Salerno

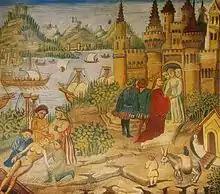
The Schola Medica Salernitana in a miniature from Avicenna's "Canon"

On 13 December 1076, the Norman conqueror Robert Guiscard, who had married Guaimar IV's daughter Sikelgaita, besieged Salerno and defeated his brother-in-law Gisulf. In this period the royal palace of Castel Terracena and the cathedral were built, and science was boosted as the Schola Medica Salernitana, open to women like Trota of Salerno and Mercuriade also, considered the most ancient medical institution of the European West, reached its maximum splendour with text like "Trotula". At this time in the late 11th century, the city was home to 50,000 people.